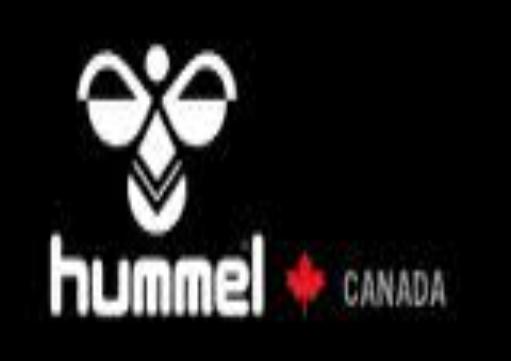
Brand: Hummel-1
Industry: Clothes